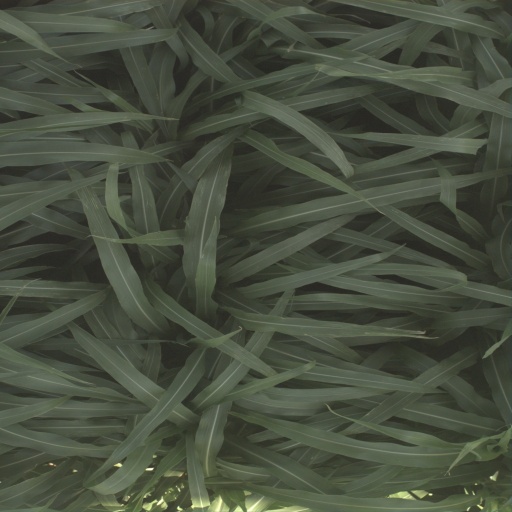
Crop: sorghum